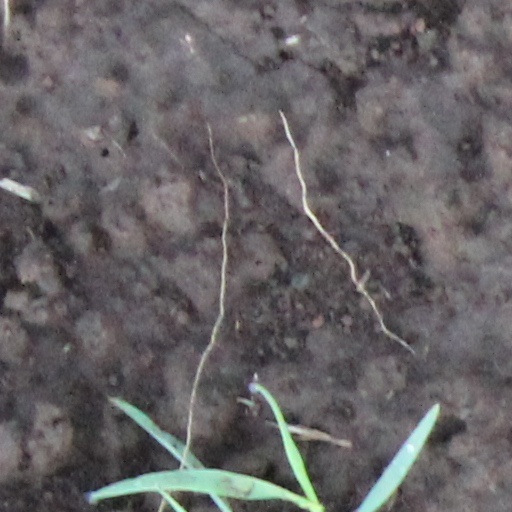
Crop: wheat